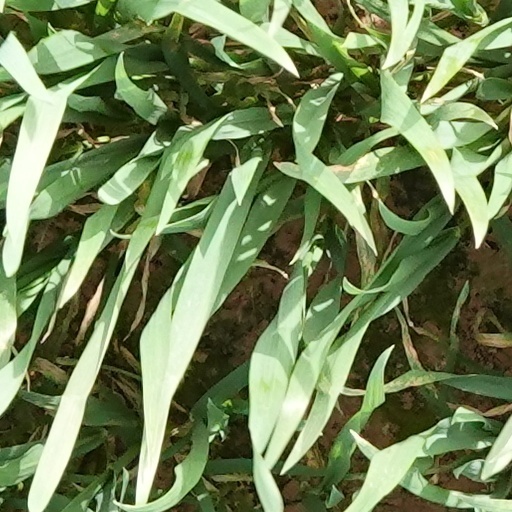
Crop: wheat